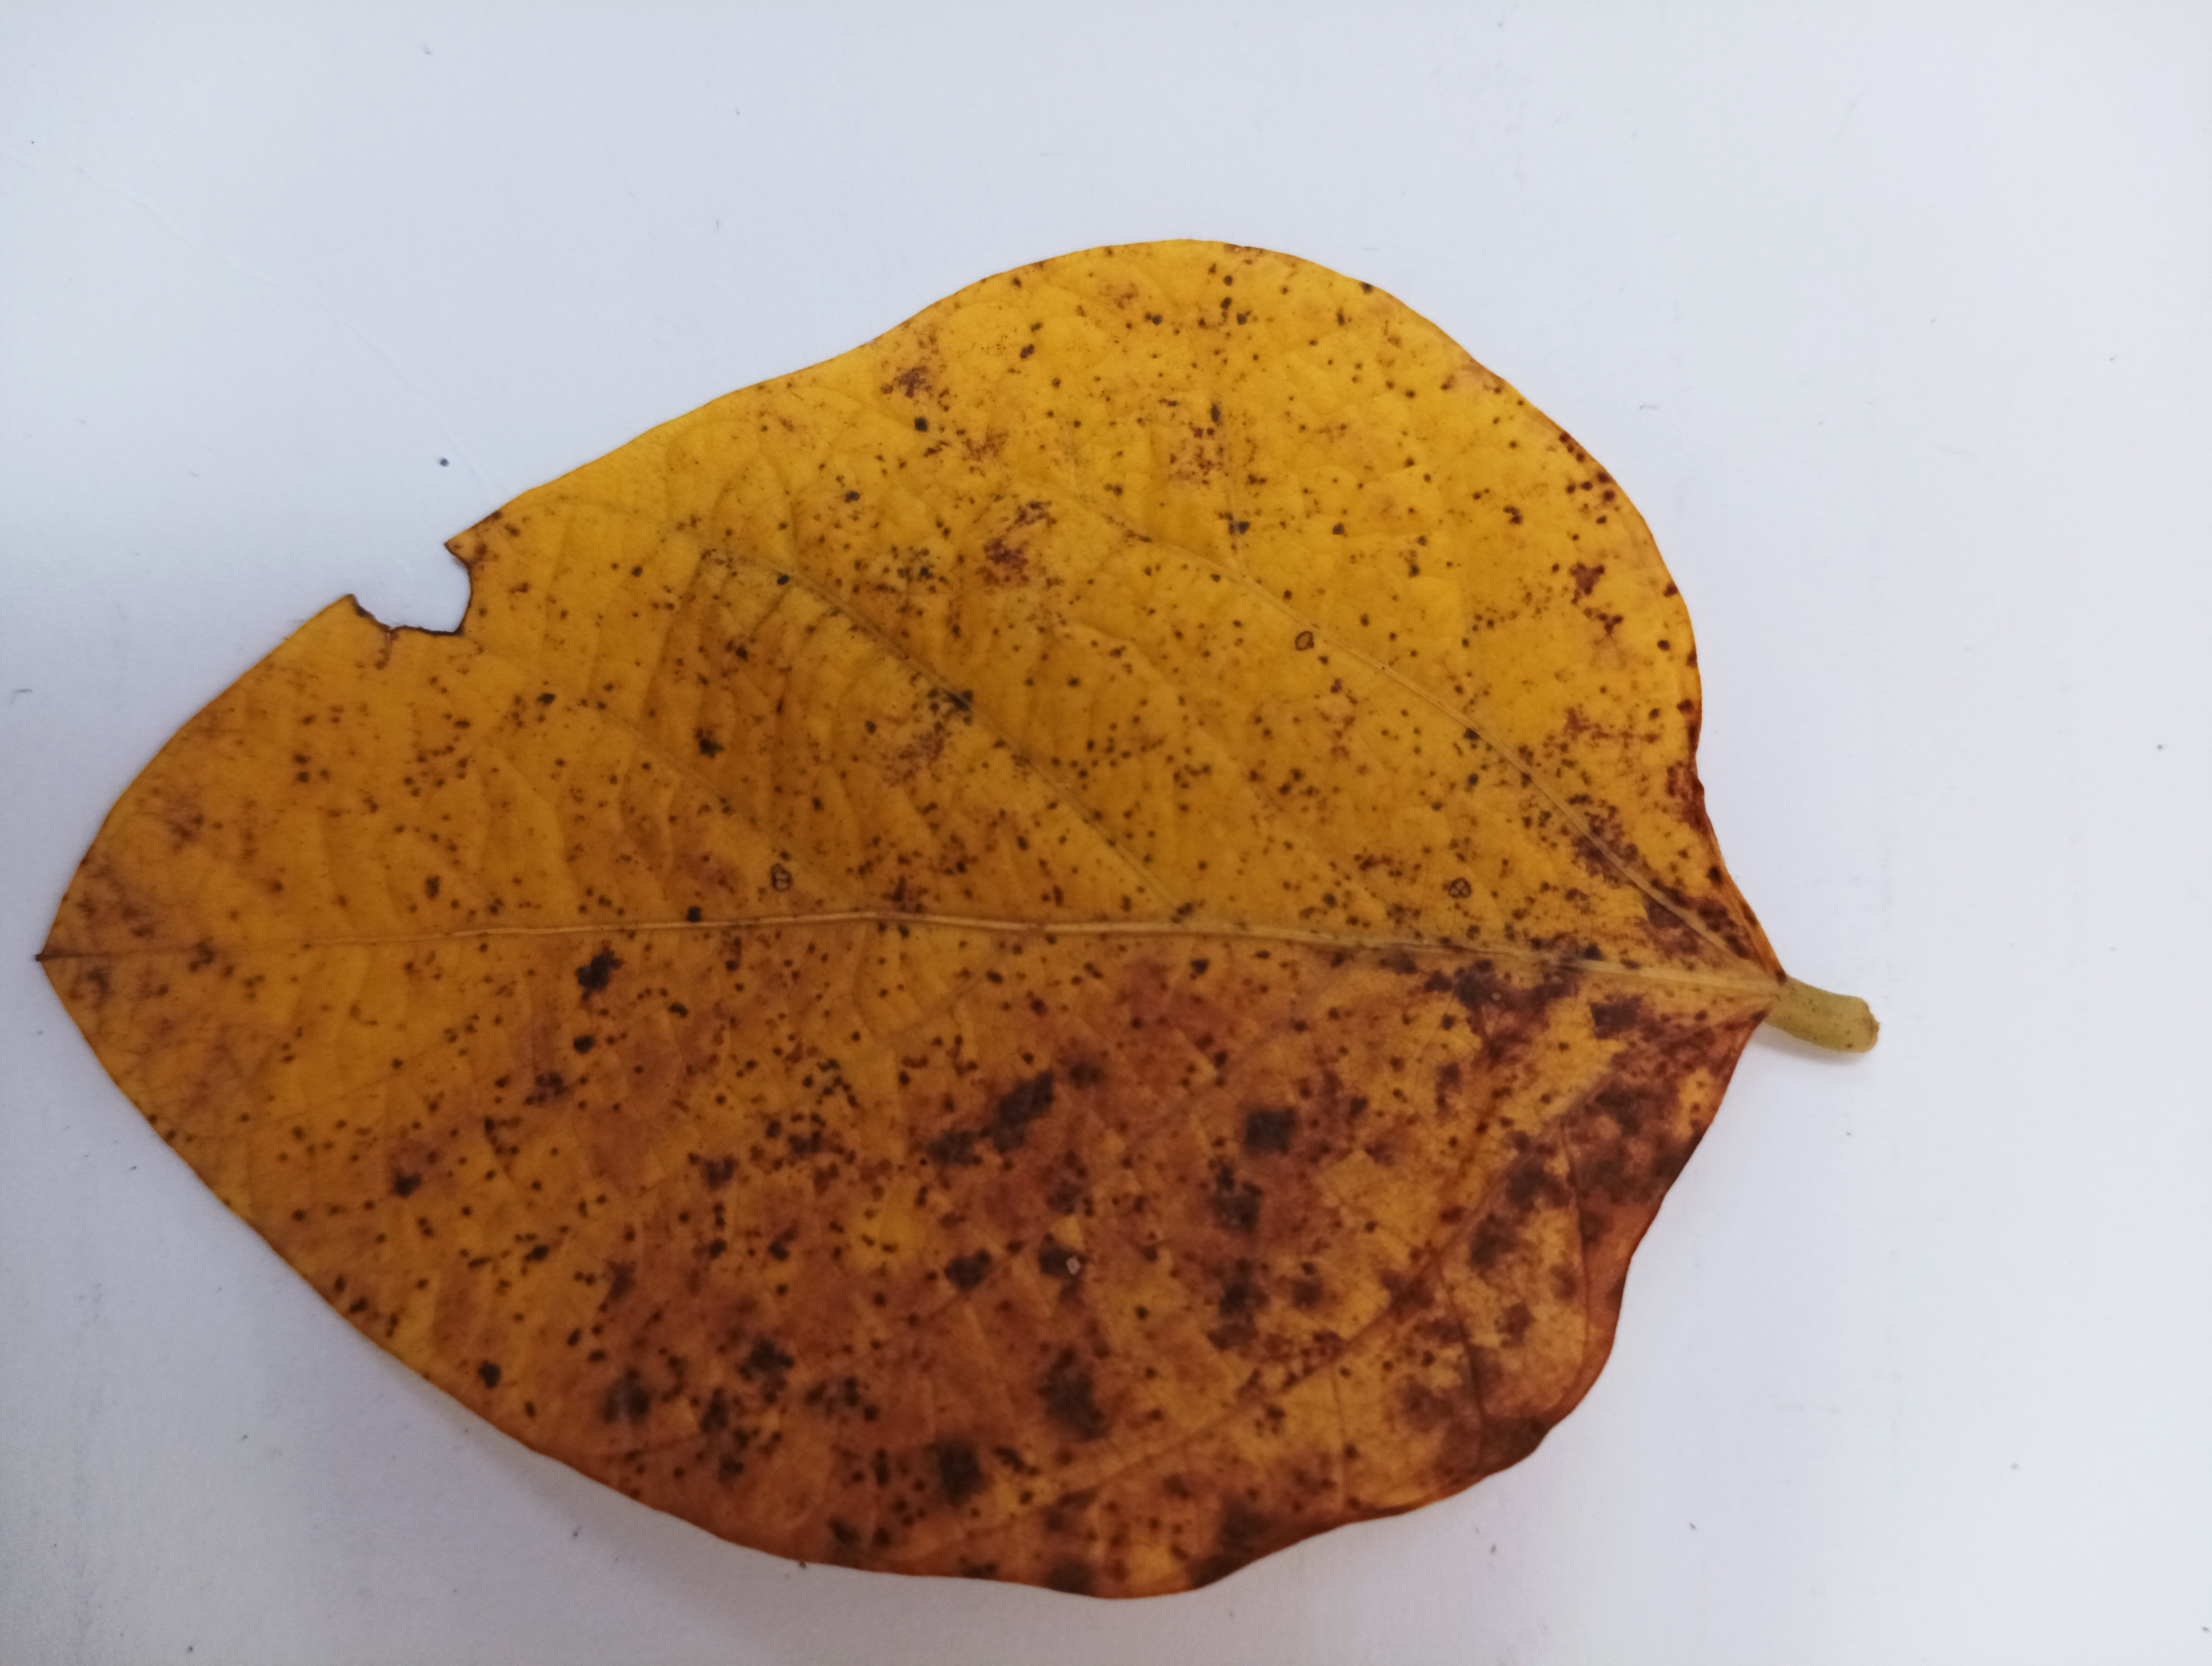
Label: Septoria_Brown_Spot